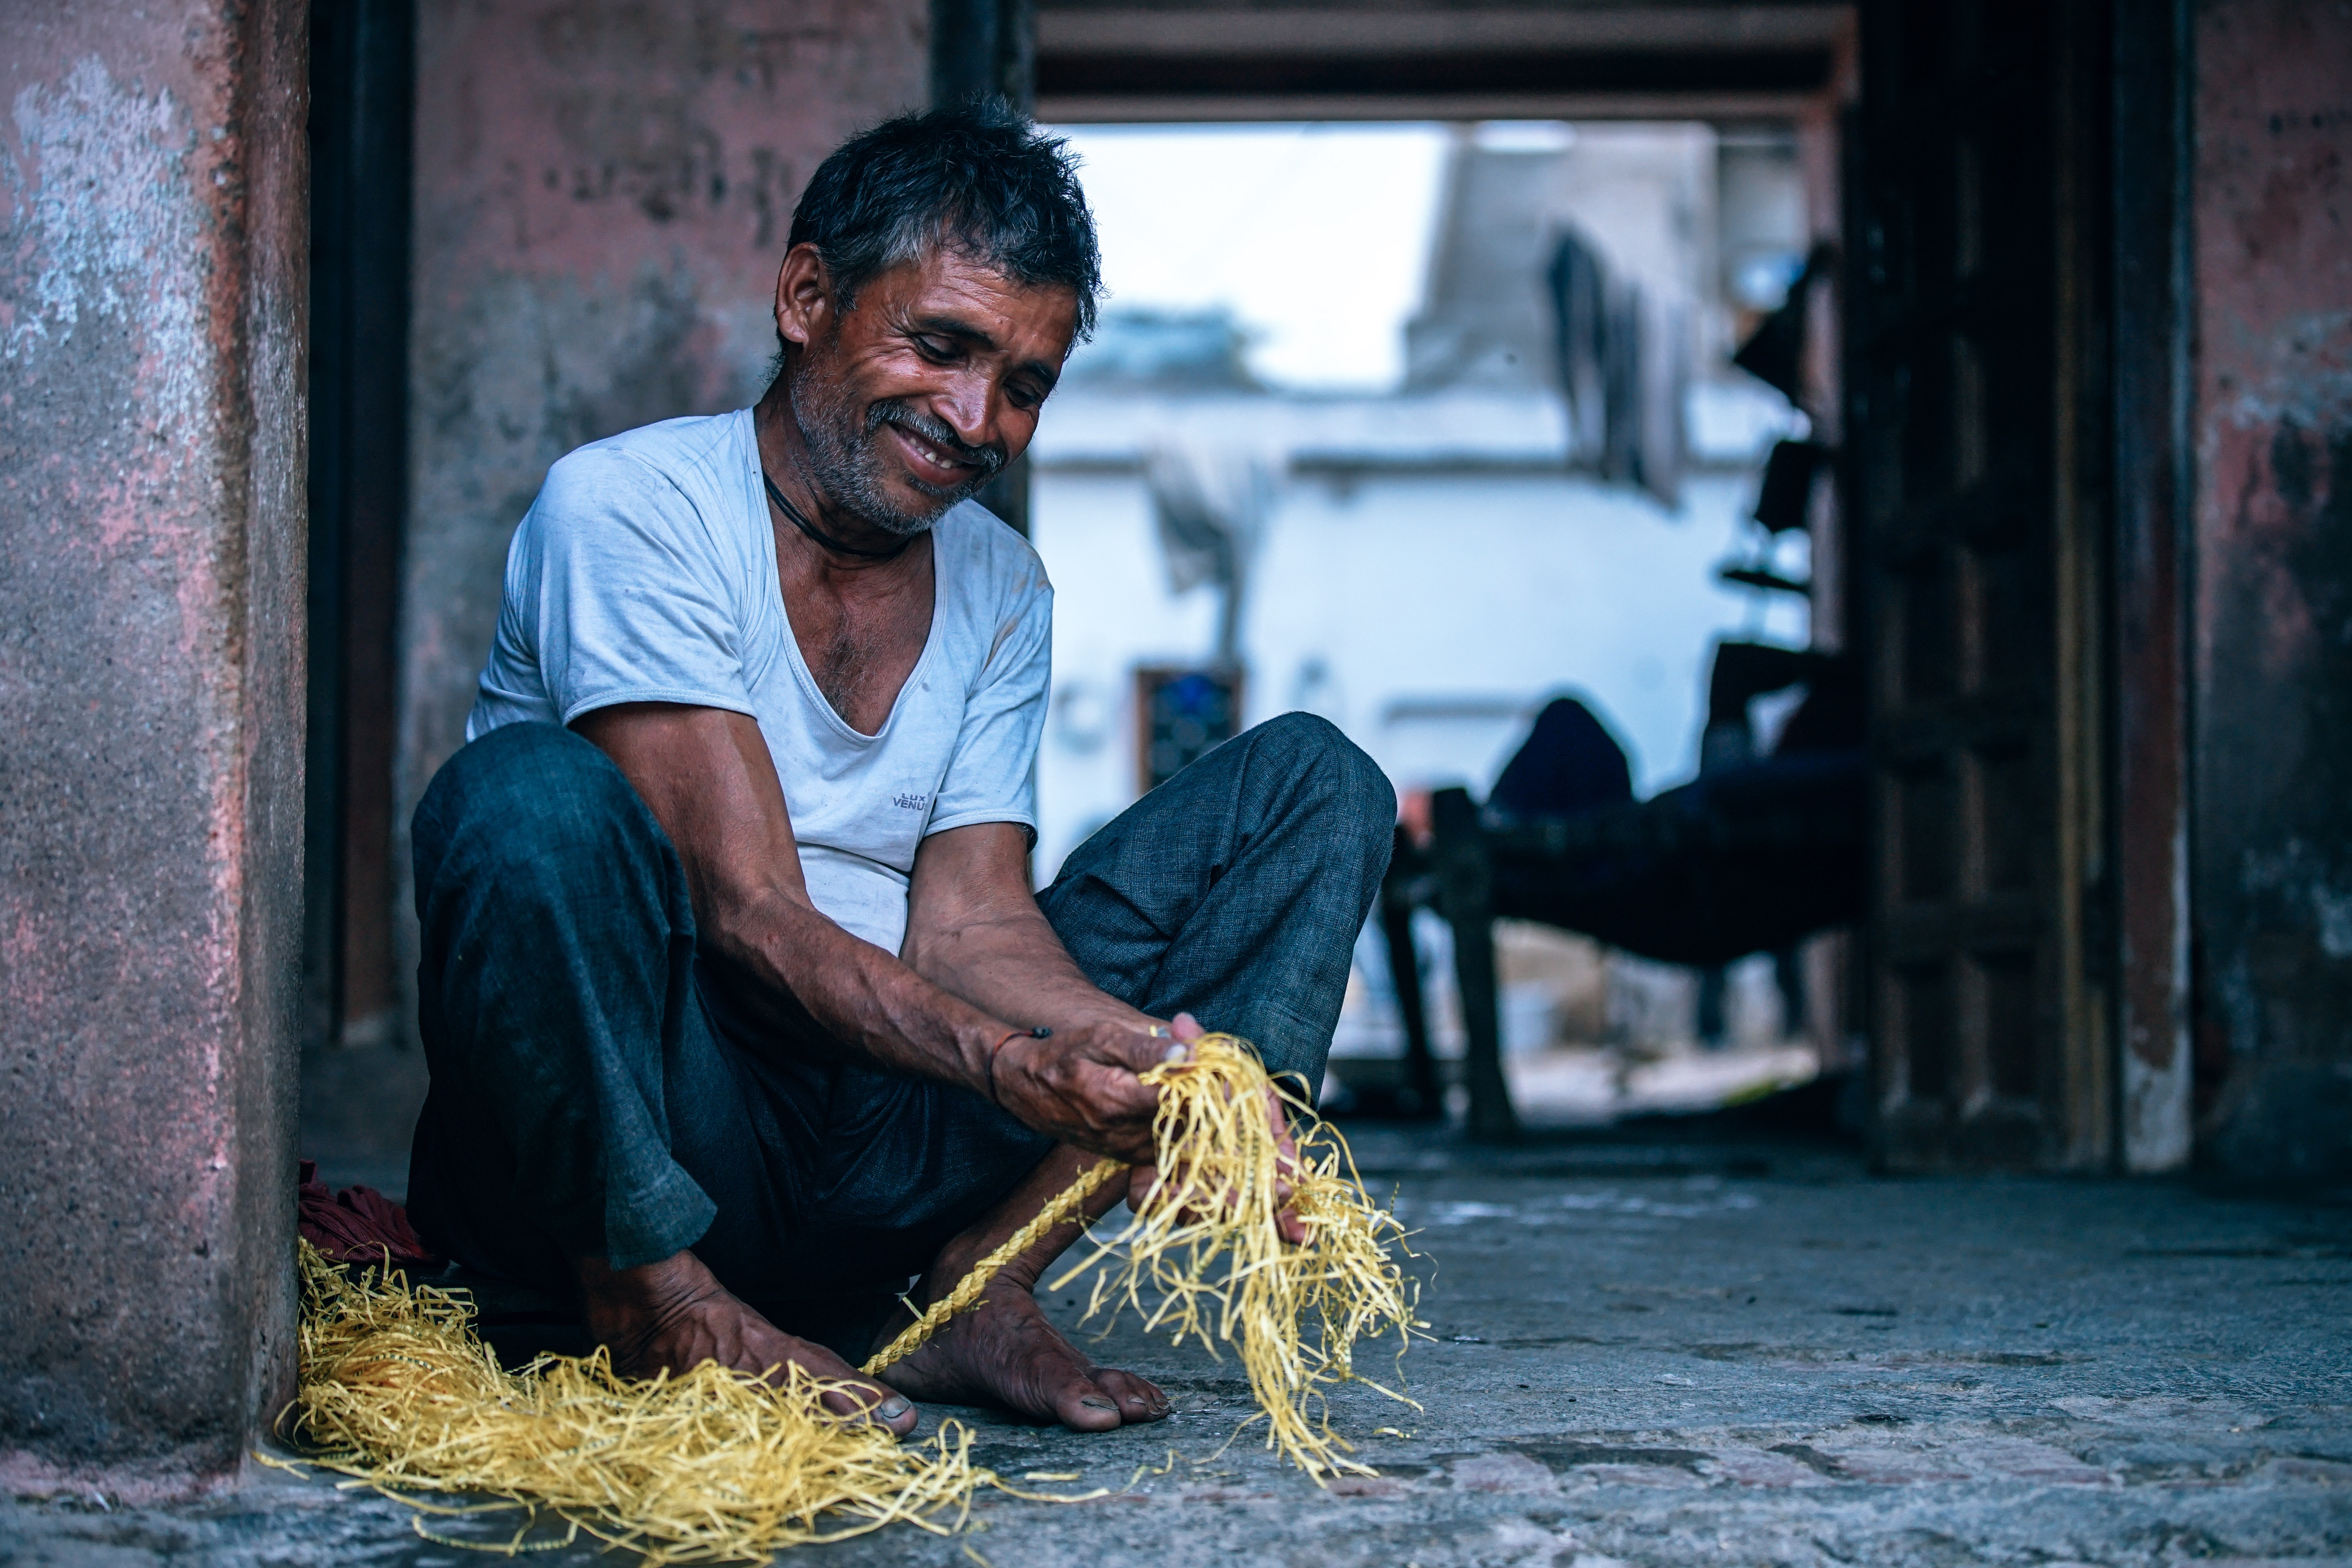
plant, smile, sitting, artisan, selling